Miracle of Calanda

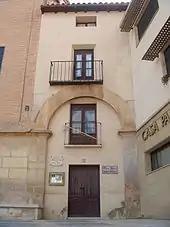
Casa-Museo Miguel Pellicer (Calanda)

Author Brian Dunning proposes his own version of what might have happened, though he admits "We can't say that the Miracle of Calanda is not genuine, and we can't prove that Miguel Juan Pellicer's leg was not miraculously restored." He claims that "there is no documentation or witness accounts confirming his leg was ever gone." He presents an alternative explanation in which Pellicer's leg did not develop gangrene during the five days at the hospital at Valencia. Instead, he spent the next 50 days convalescing, during which he was unable to work, and so turned to begging, and discovered that having a broken leg was a boon. After his leg had mended, Dunning proposes Pellicer decided that if a broken leg helped, a missing leg would be better. Traveling to Zaragoza, he bound his right foreleg up behind his thigh and for two years played the part of an amputee beggar. Later, back at his parents home in Calanda, forced to sleep in a different bed, his ruse was discovered, and the story of the miracle was a way to save face. Dunning asserts "that no evidence exists that his leg was ever amputated — or that he was even treated at all — at the hospital in Zaragoza other than his own word. He named three doctors there, but for some reason there is no record of their having been interviewed by either the delegation or the trial."